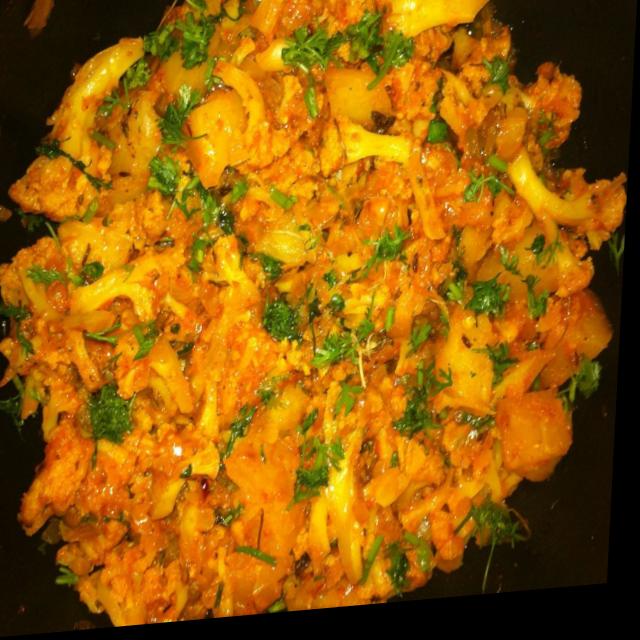
Dish: aloo_gobi